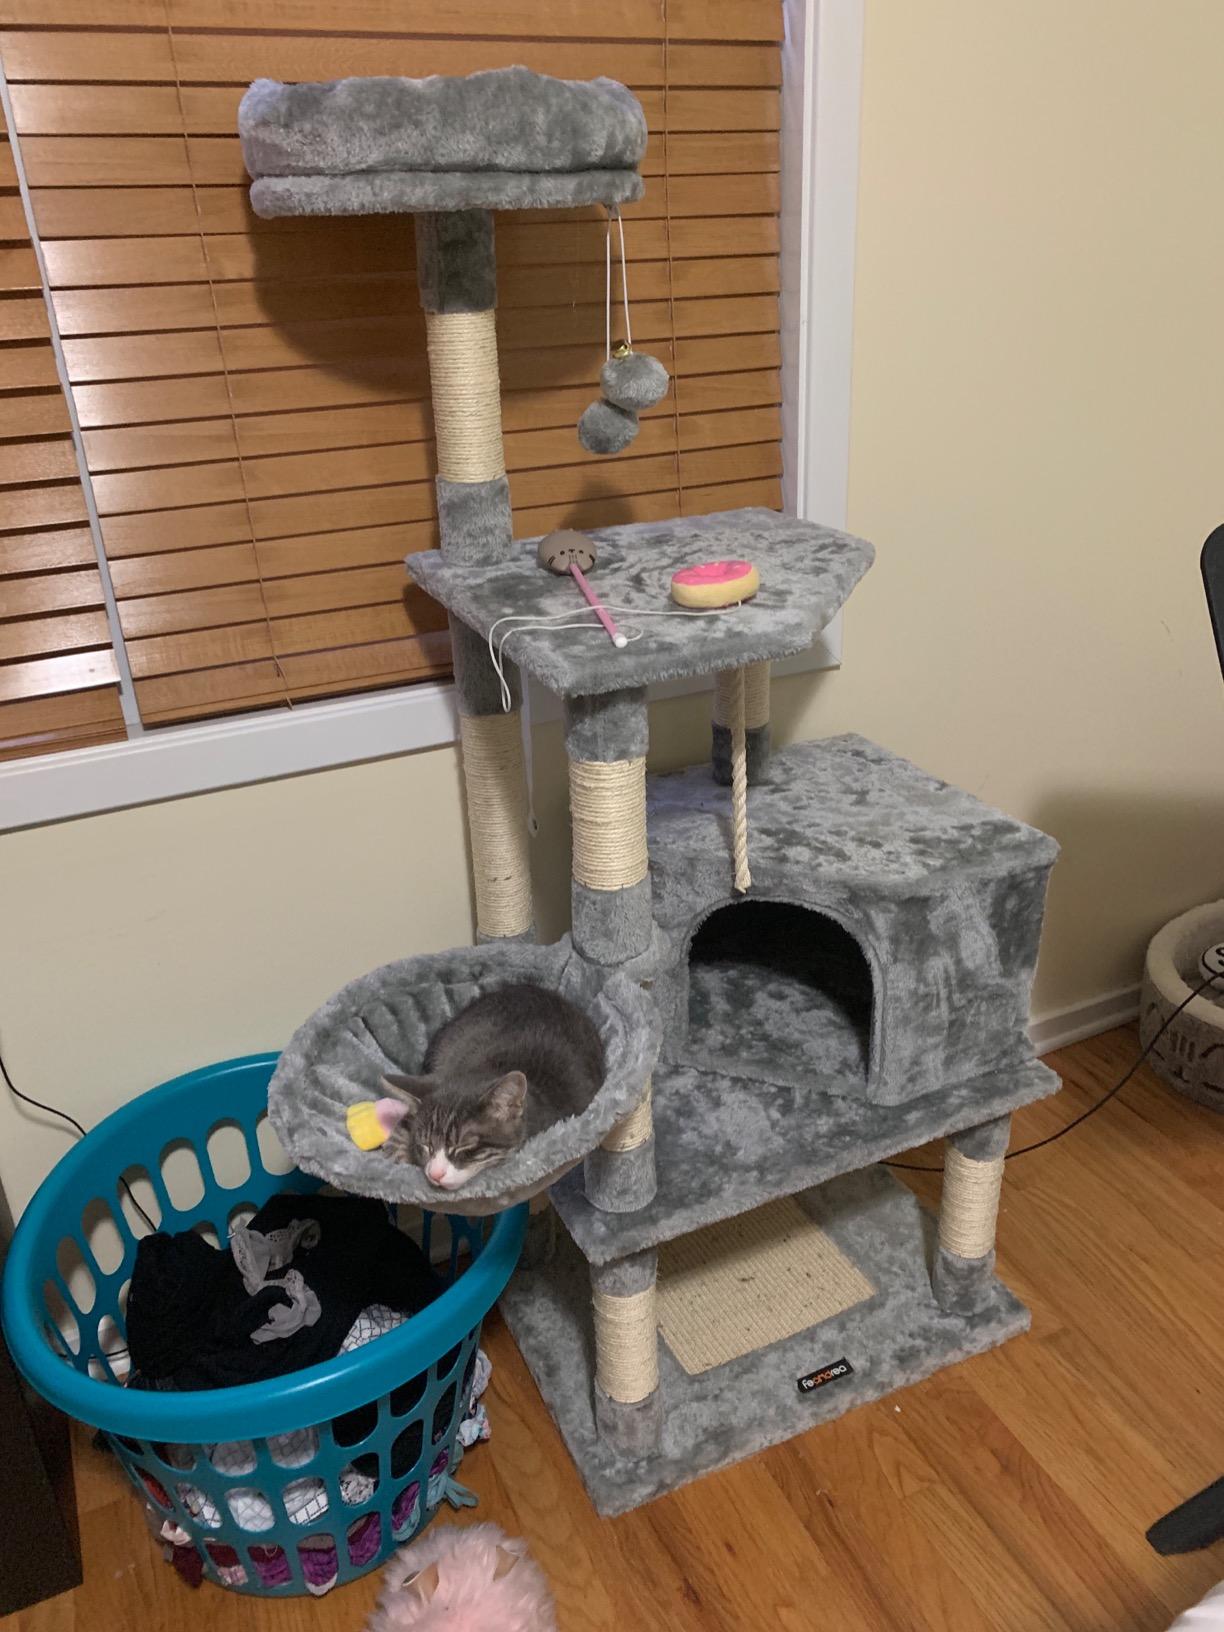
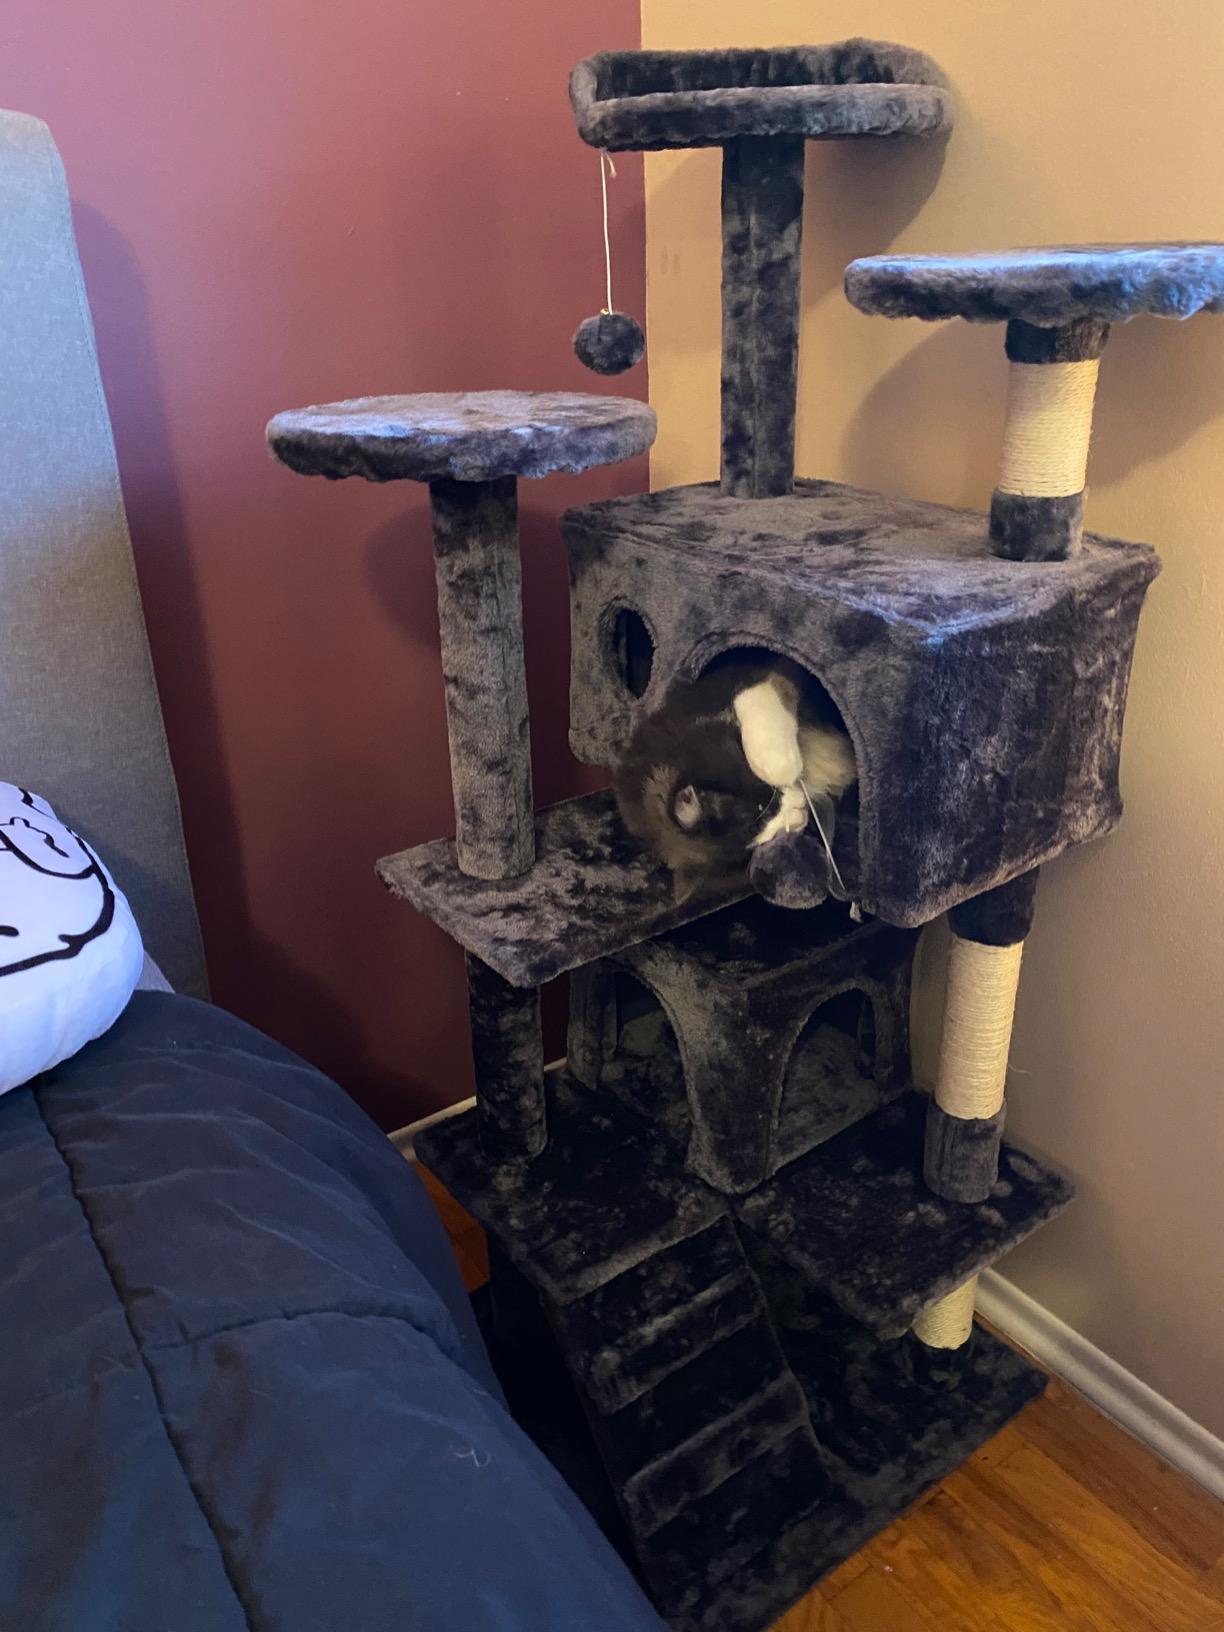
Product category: items_cat tree
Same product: no